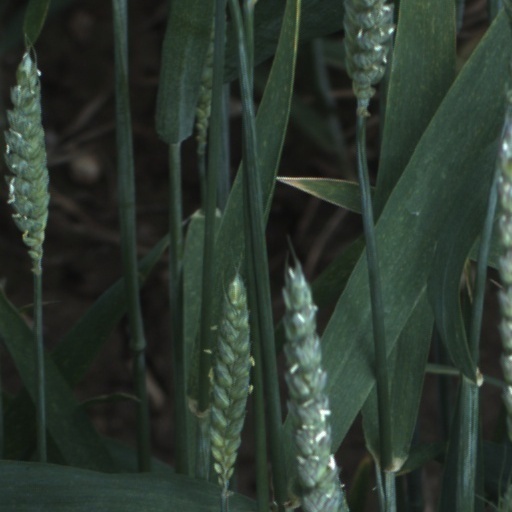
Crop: wheat